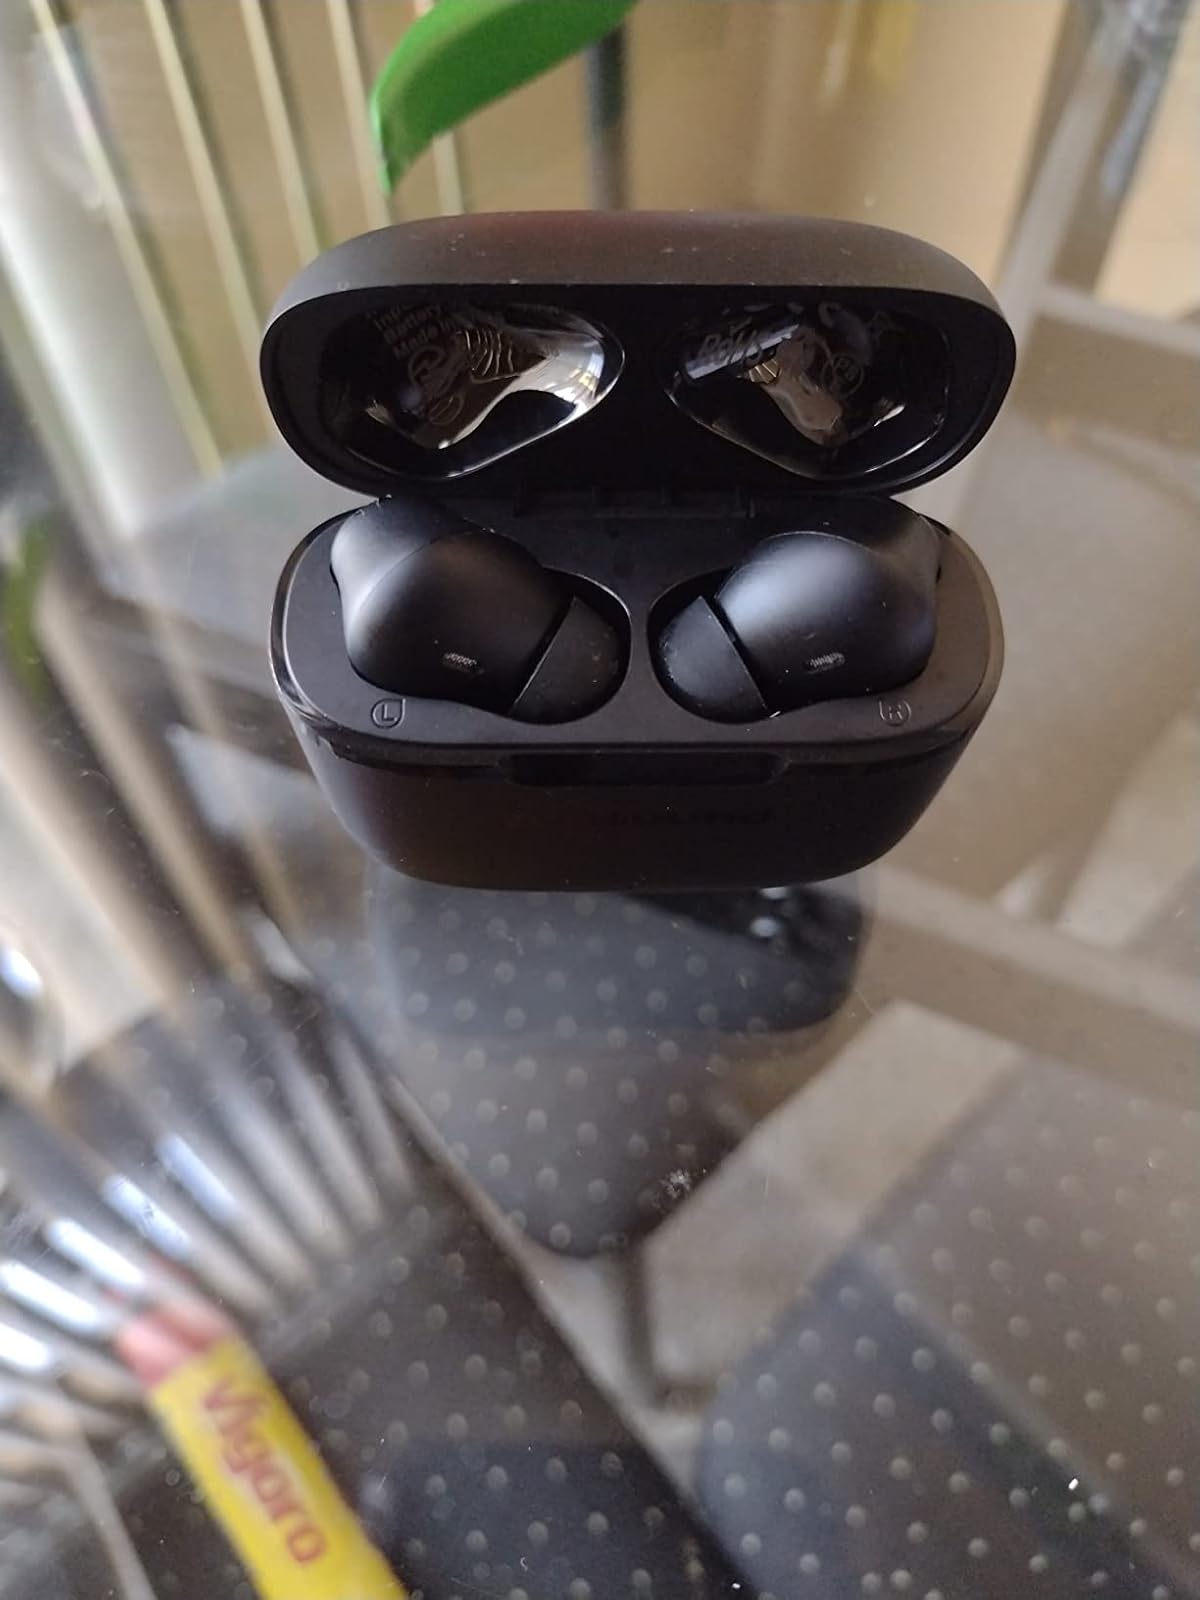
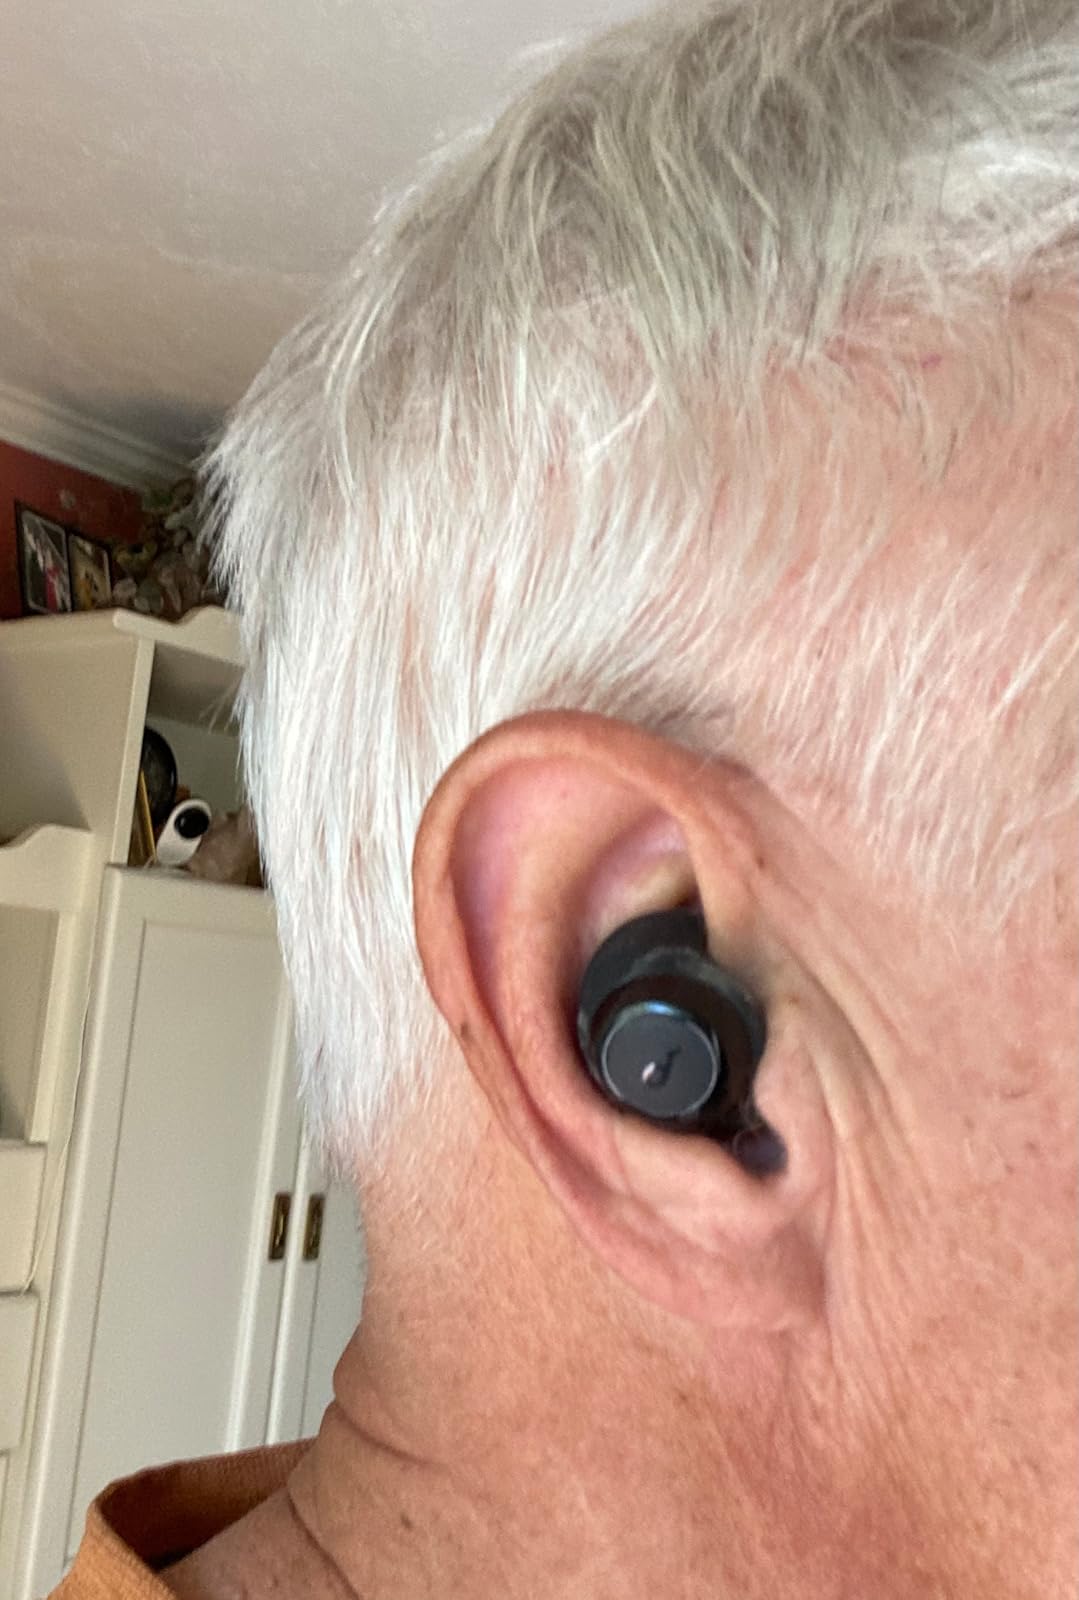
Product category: earbuds
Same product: no